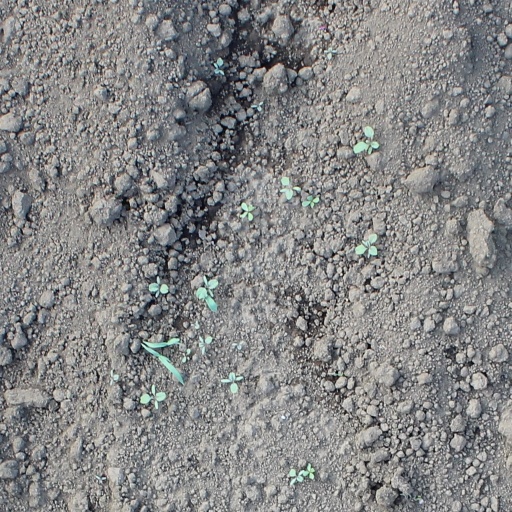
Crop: soybean